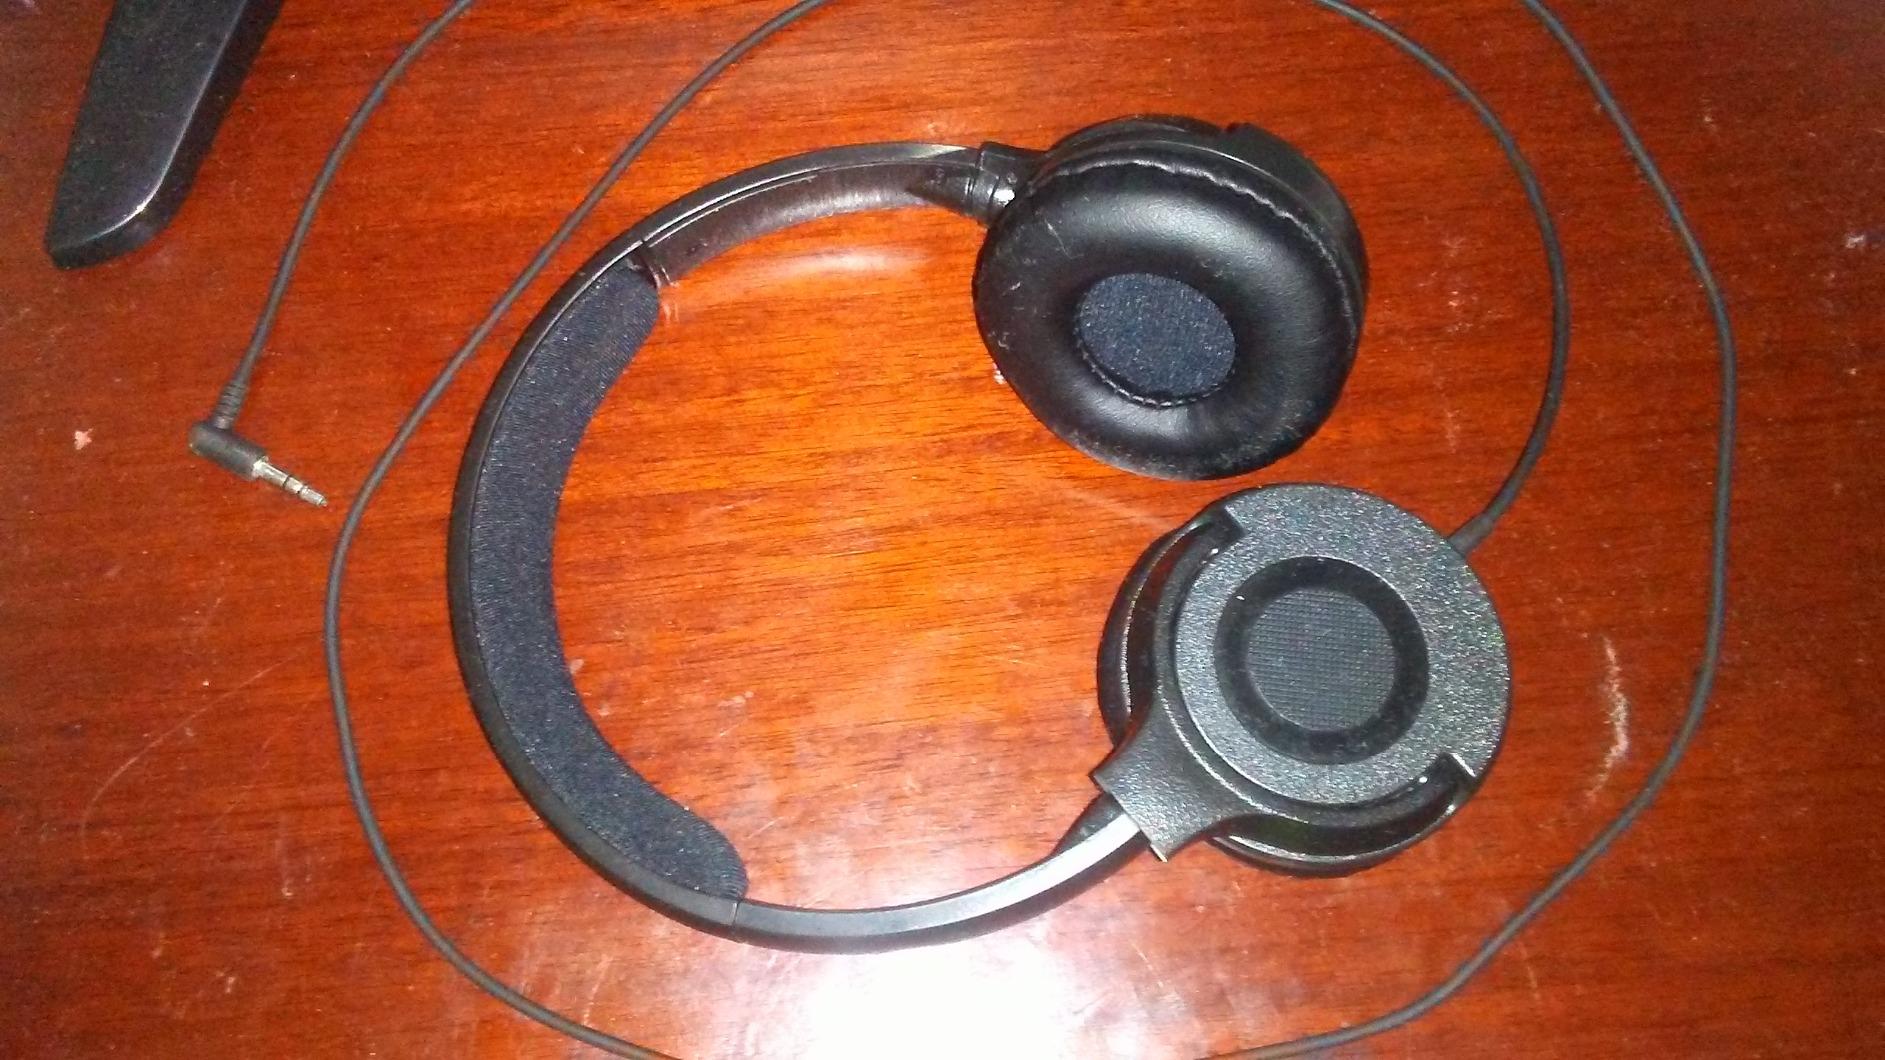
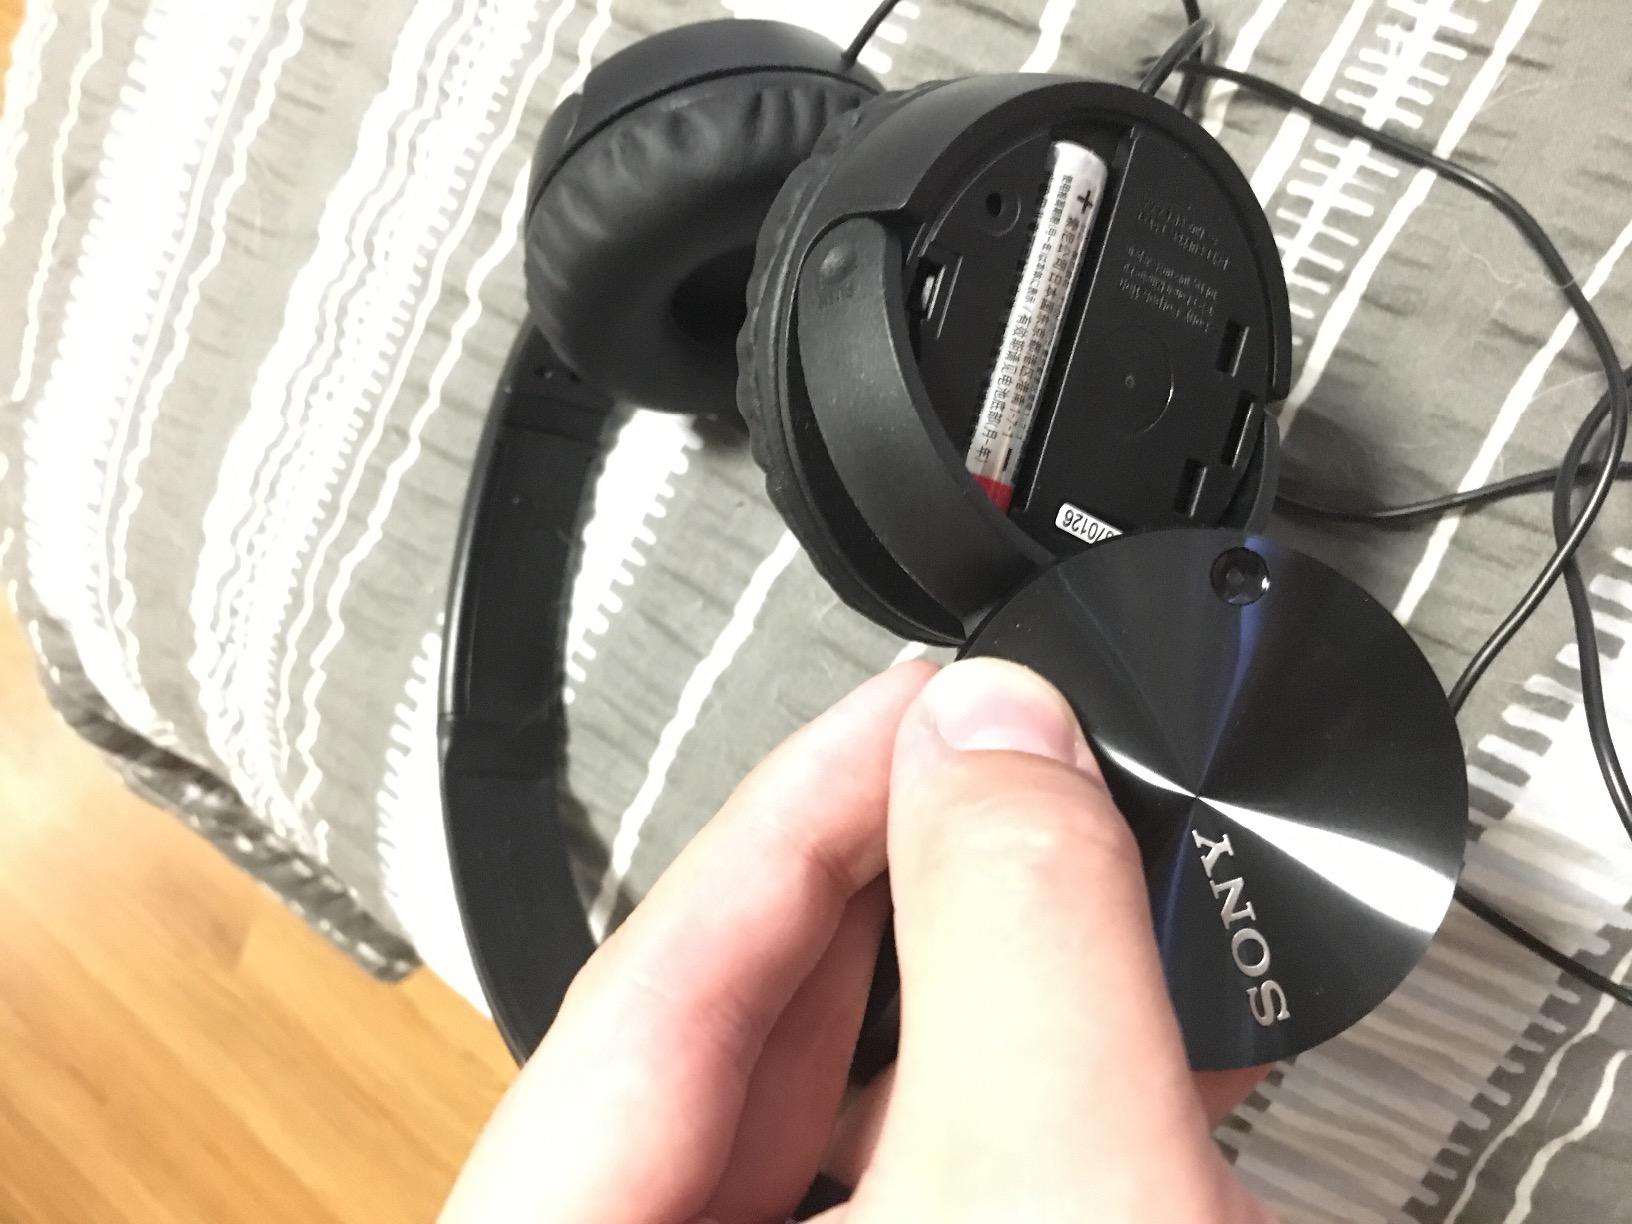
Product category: headphones
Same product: no